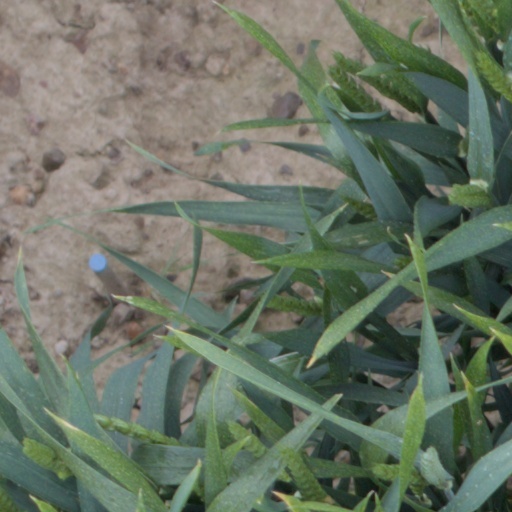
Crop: wheat